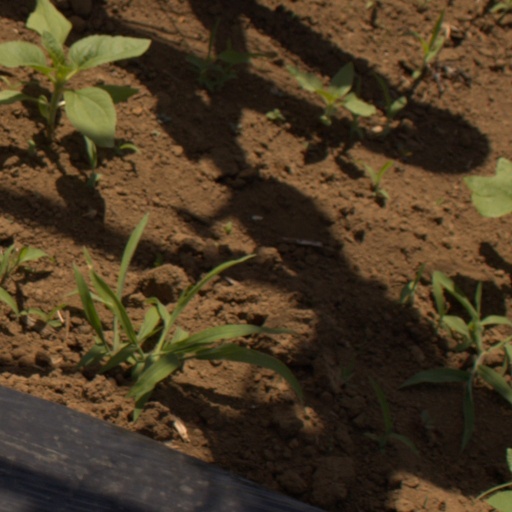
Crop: Jerusalem artichoke